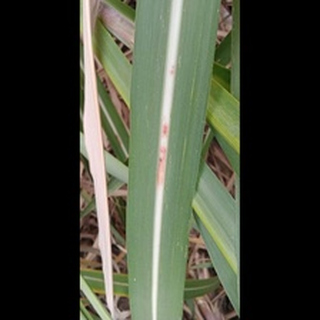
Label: sugarcane_red_rot